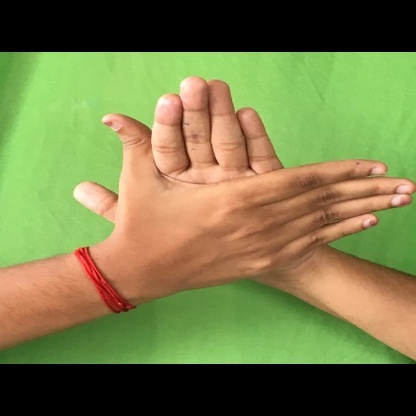
Mudra: Chakra